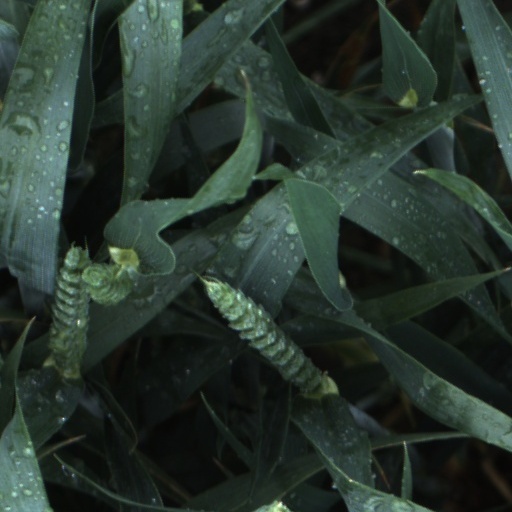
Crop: wheat